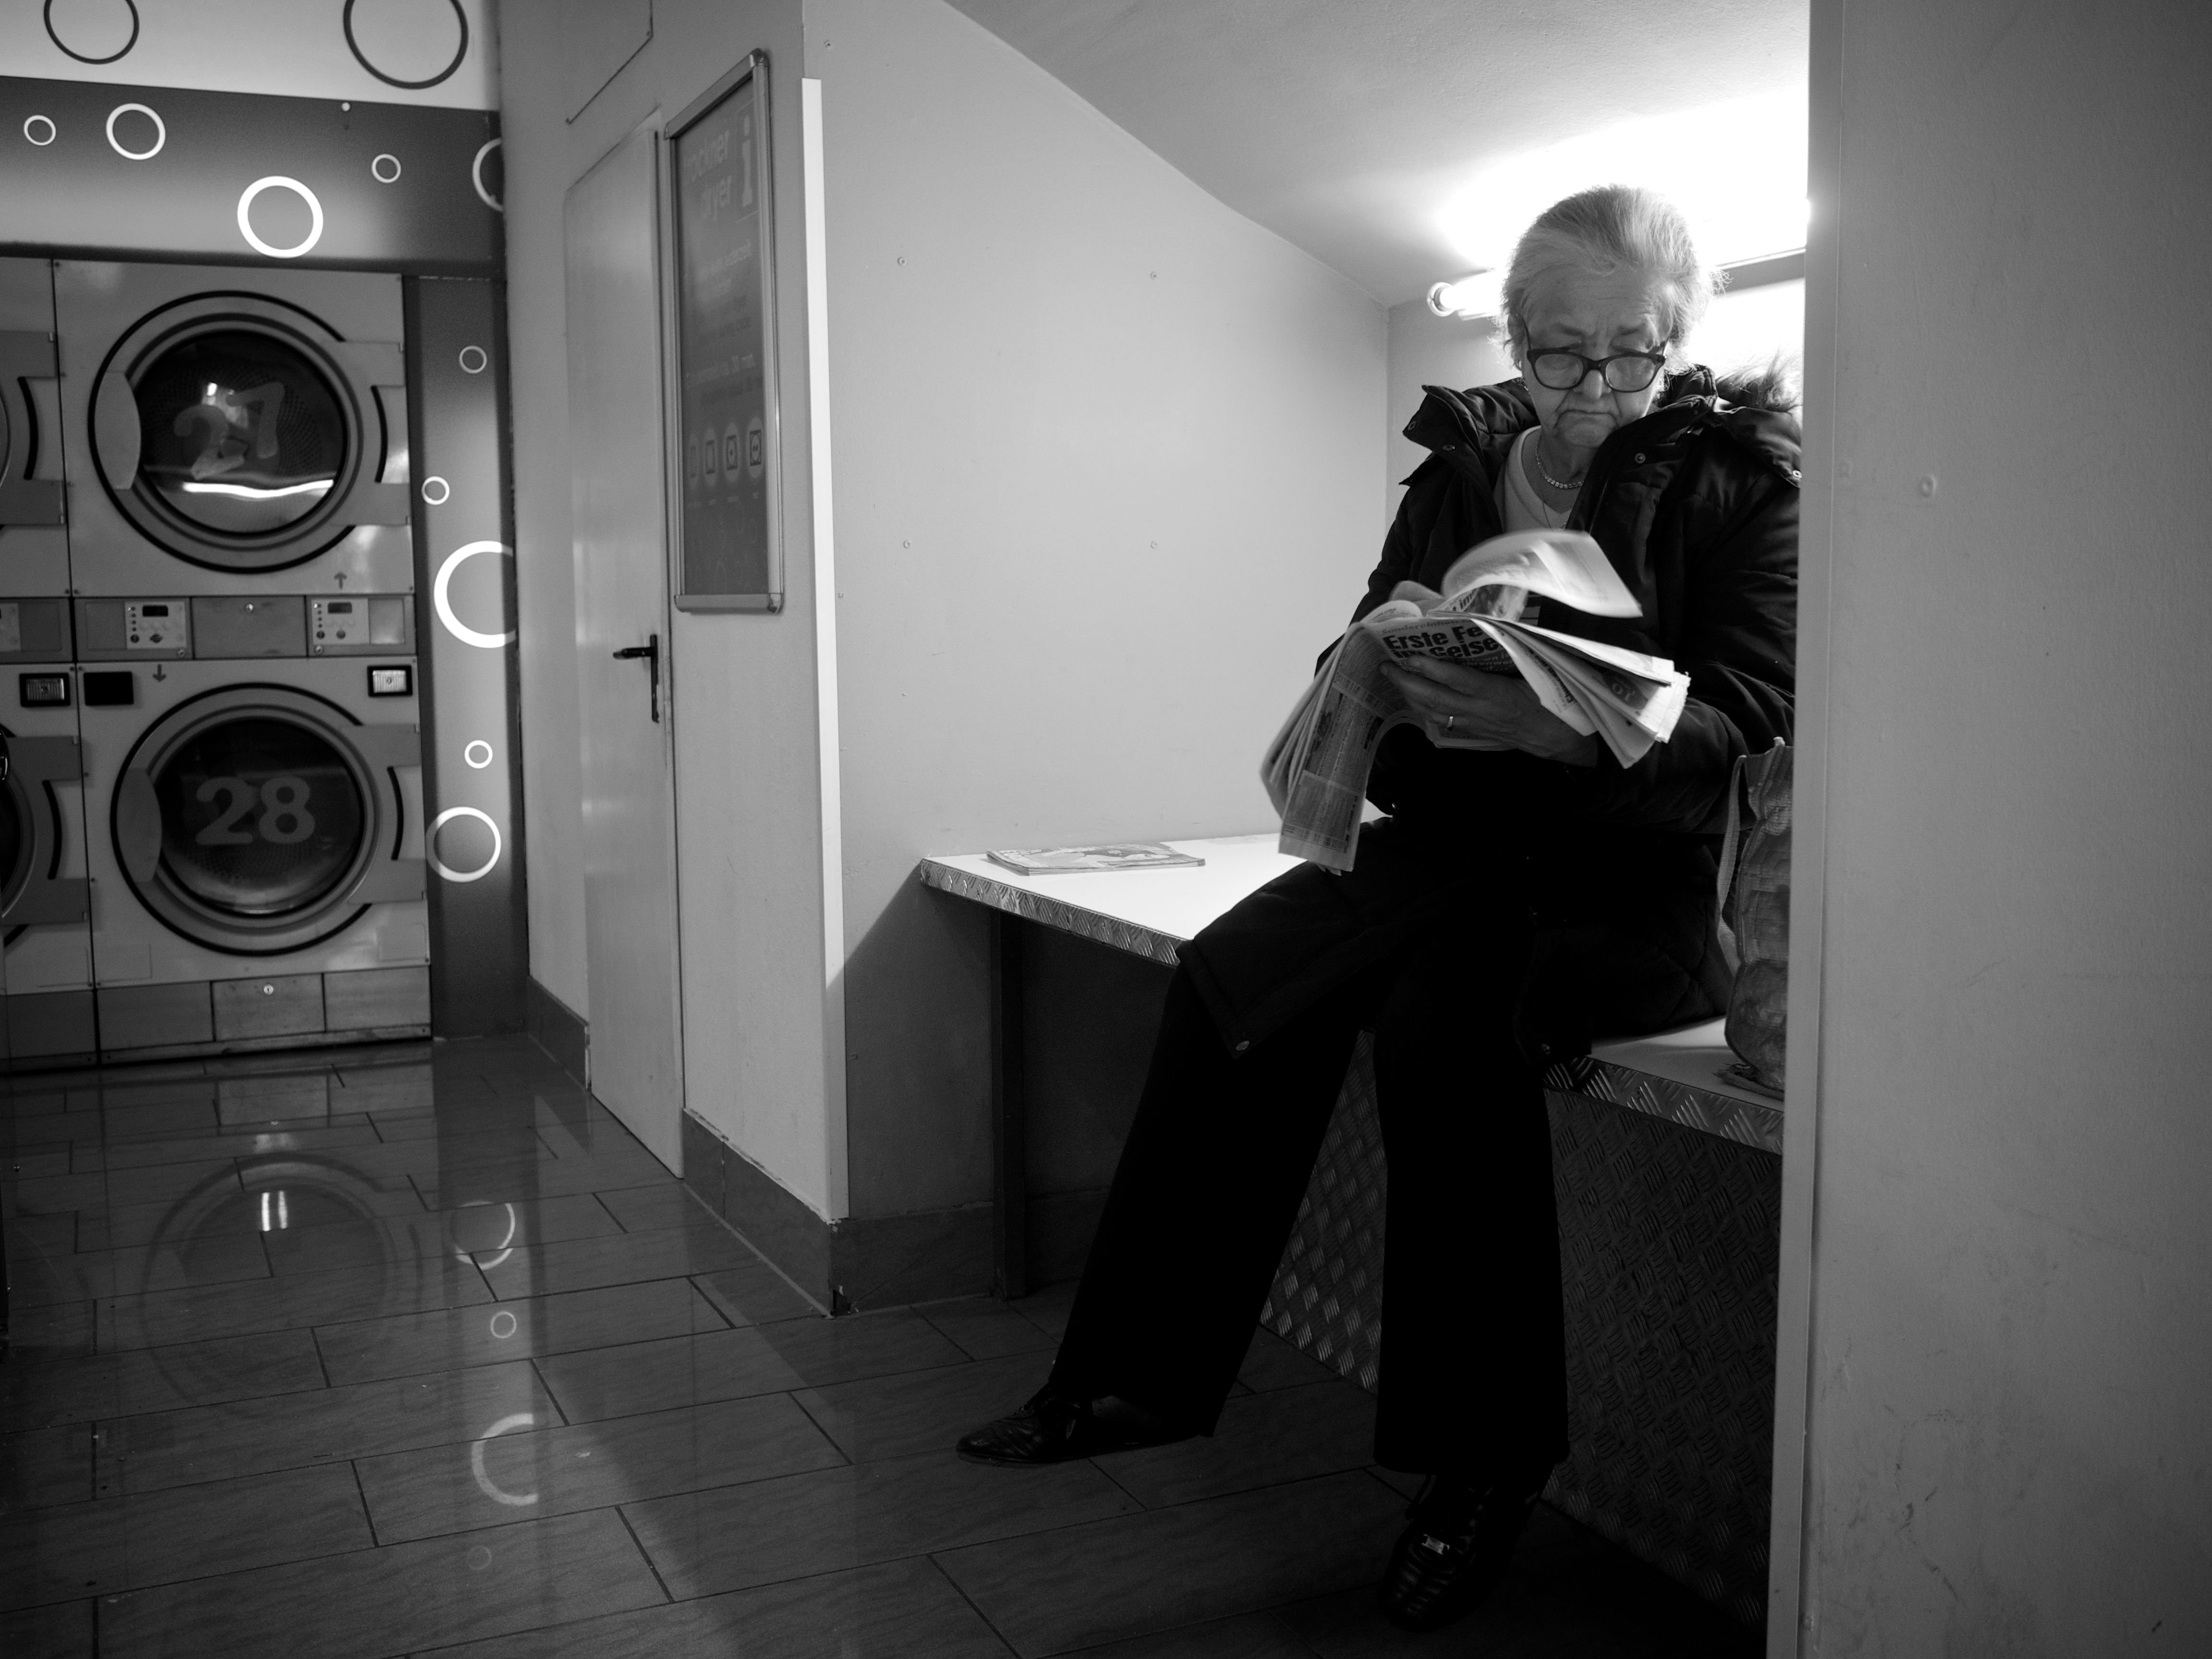
light, black and white, white, street, photography, ebook, training, darkness, black, monochrome, streetphotography, flickr, thomas, video, olympus, photograph, snapshot, omd, image, fuji, leica, monochrom, leuthard, hcb, thomasleuthard, monochrome photography, film noir